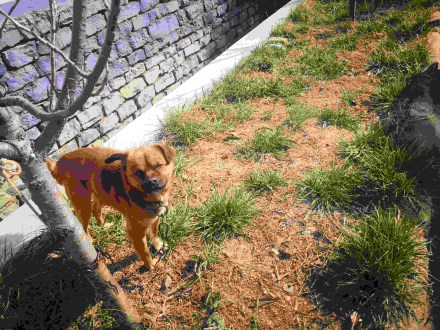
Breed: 3336-n000121-chinese_rural_dog